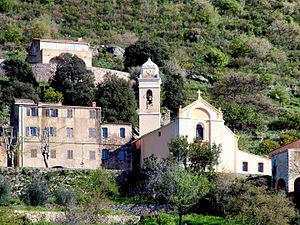
Nessa est une commune française située dans la circonscription départementale de la Haute-Corse et le territoire de la collectivité de Corse. Le village appartient à la piève de Sant'Andréa, en Balagne.